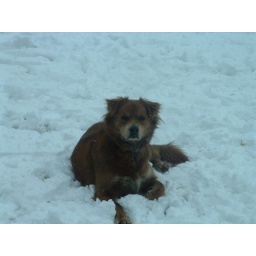
dog in the snow, like a sunbather on the beach